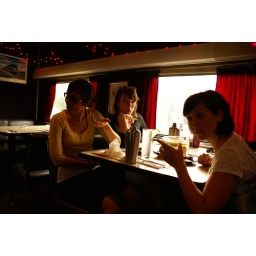
being fancy in a train car